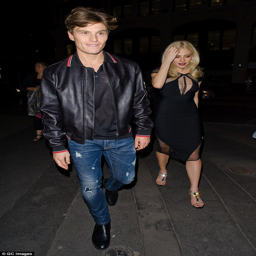
different styles : person opted for a more casual look , sporting distressed jeans and a leather jacket with a red trim